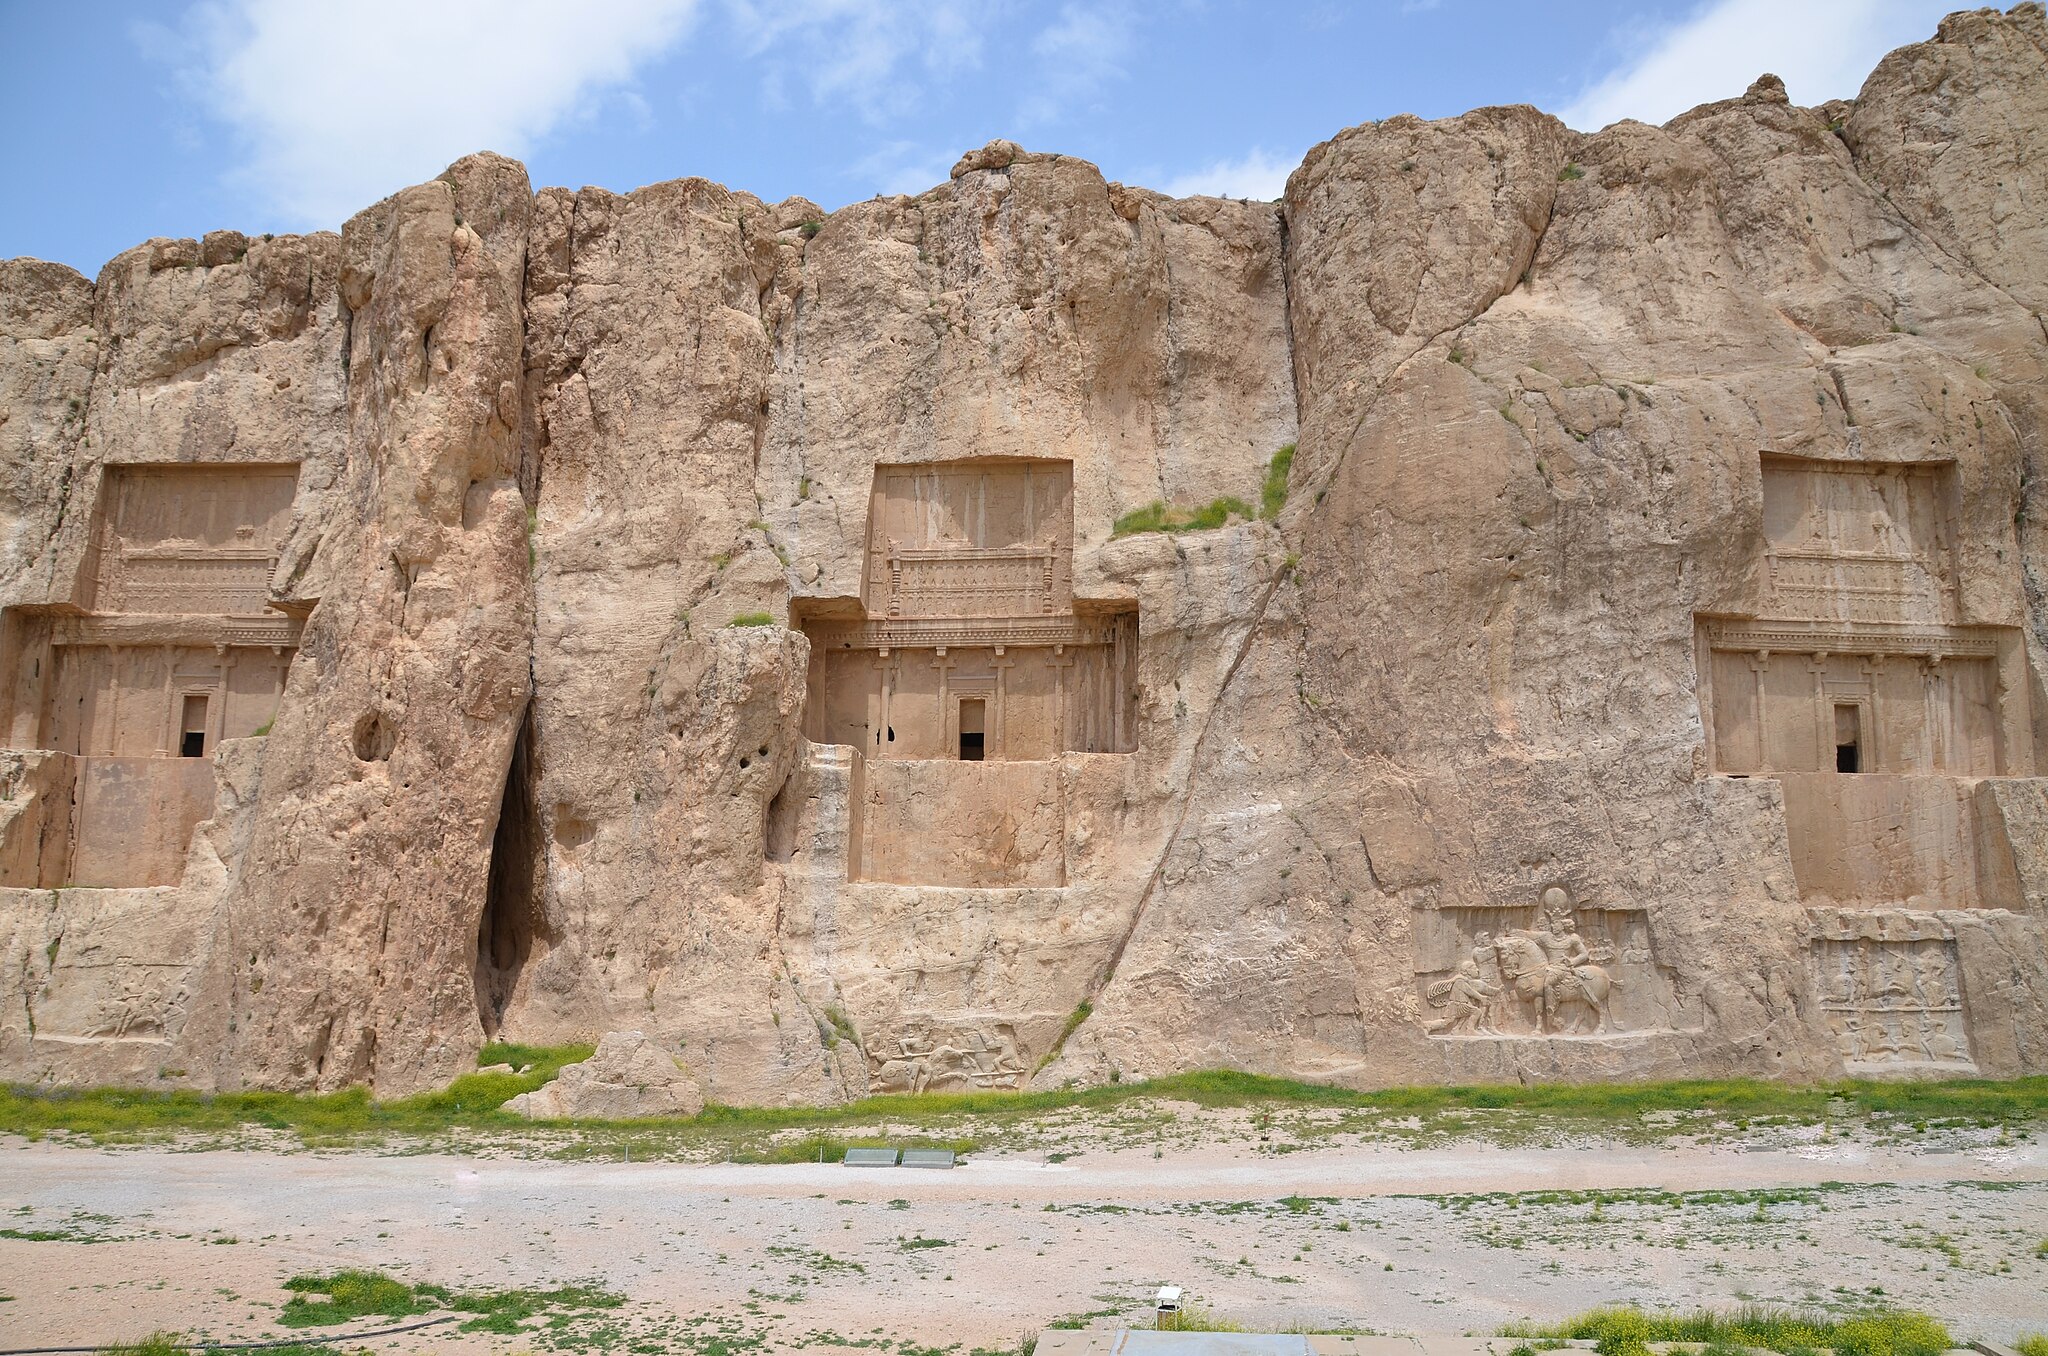
Title: Naqsh-e Rostam, Iran (48098719186)
Description: Naqsh-e Rostam, Iran
Date: 22 April 2019, 10:27 (according to Exif data)
Categories: Naqsh-e Rustam, Photographs by Carole Raddato, Flickr images reviewed by FlickreviewR 2, Iran photographs taken on 2019-04-22